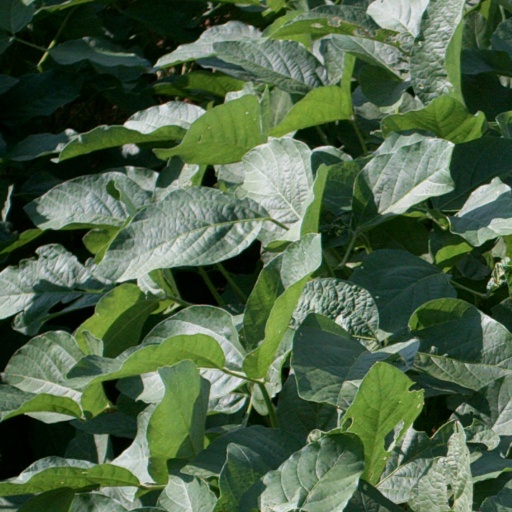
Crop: soybean